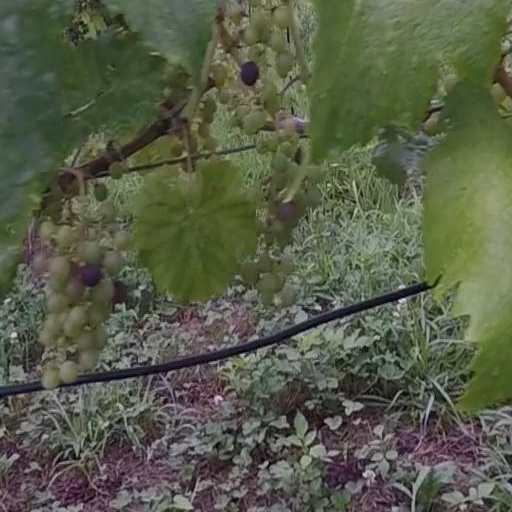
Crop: grape